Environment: real
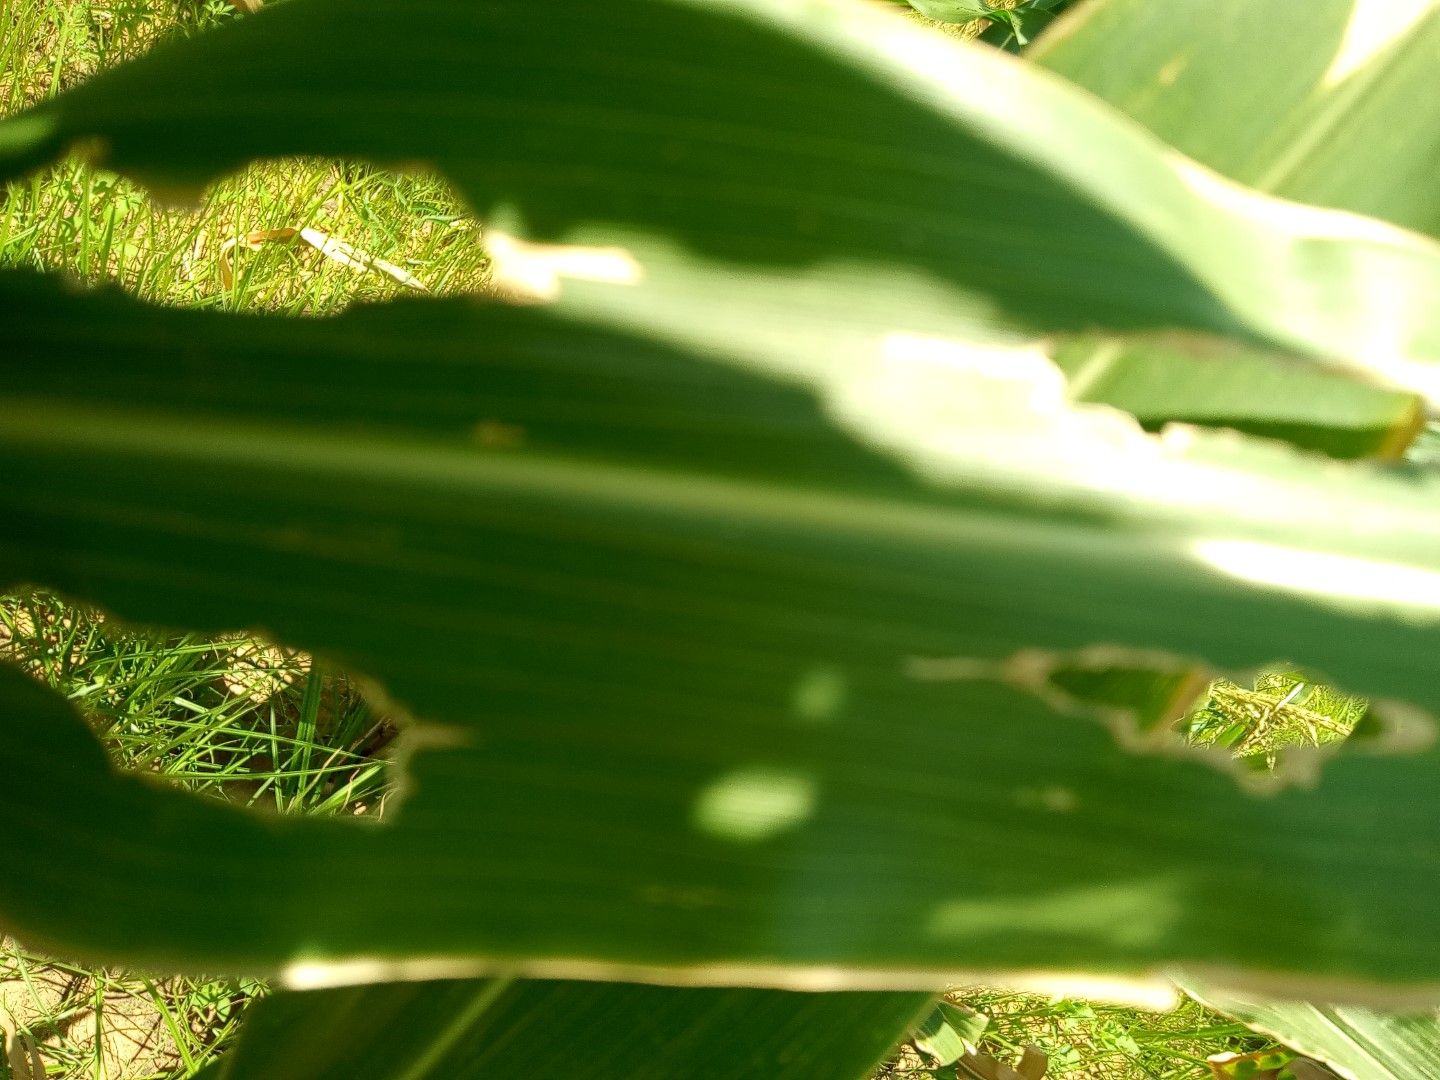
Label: fall_armyworm